Bibliography of Sam Houston

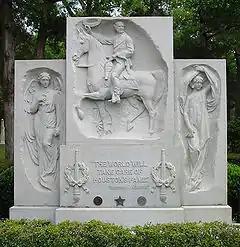
Sam Houston's grave in Huntsville, Texas

Samuel "Sam" Houston (March 2, 1793 – July 26, 1863) represented the state of Tennessee in the United States House of Representatives, and was elected Governor of Tennessee. He resigned the governorship in 1829 and lived with the Cherokee in the Arkansas Territory. The Cherokee named him "Golanv" meaning "The Raven". In 1832 he moved to Coahuila y Tejas and was a signer of the Texas Declaration of Independence on March 2, 1836. Houston was appointed commander-in-chief of the Provisional Army of Texas, and accepted the surrender of Mexican general Antonio López de Santa Anna following the Battle of San Jacinto.